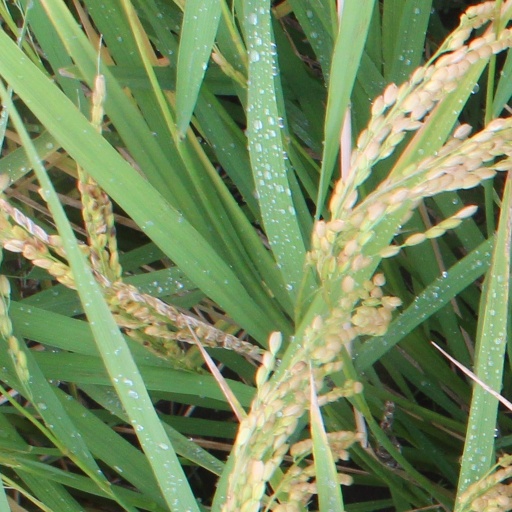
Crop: rice